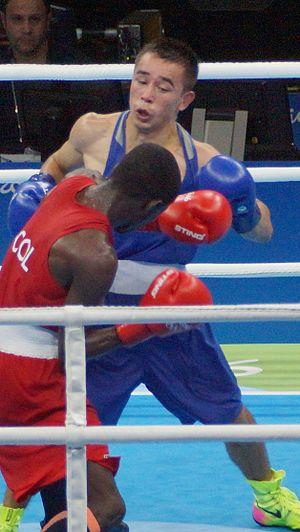
Hasanboy Dusmatov est un boxeur ouzbek né le 24 juin 1993 à Andijan.